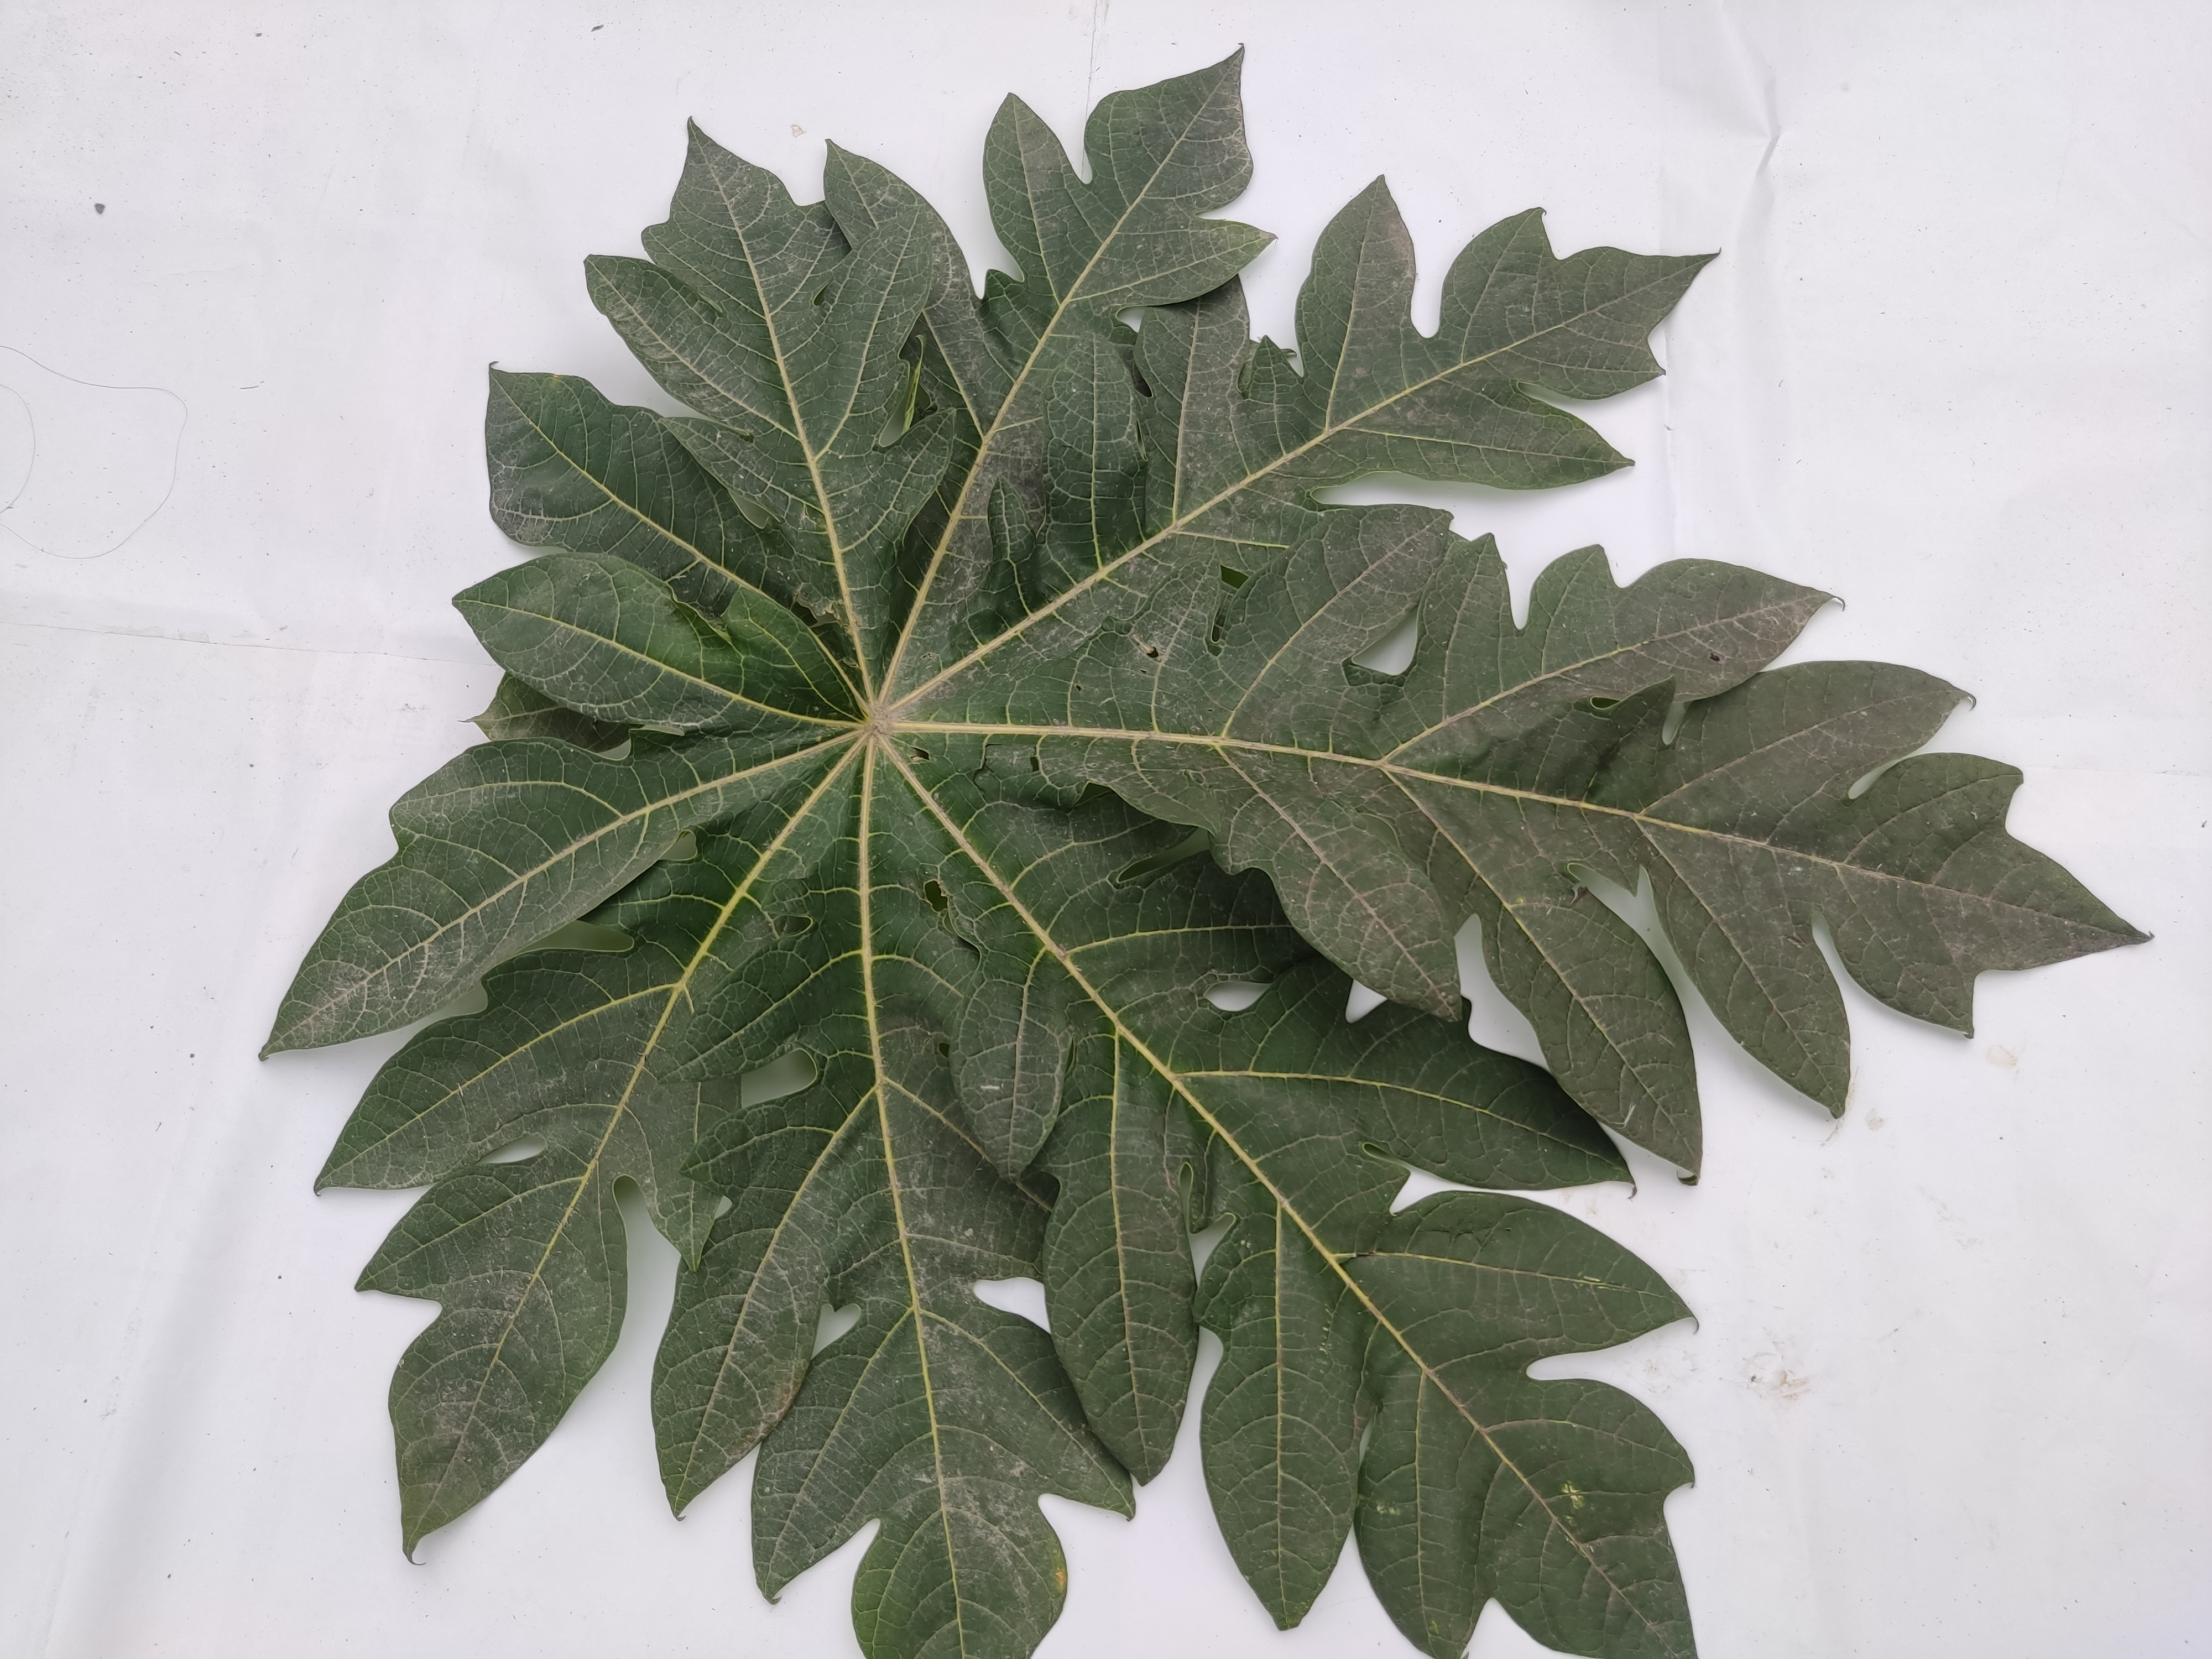
Label: Healthy Leaf